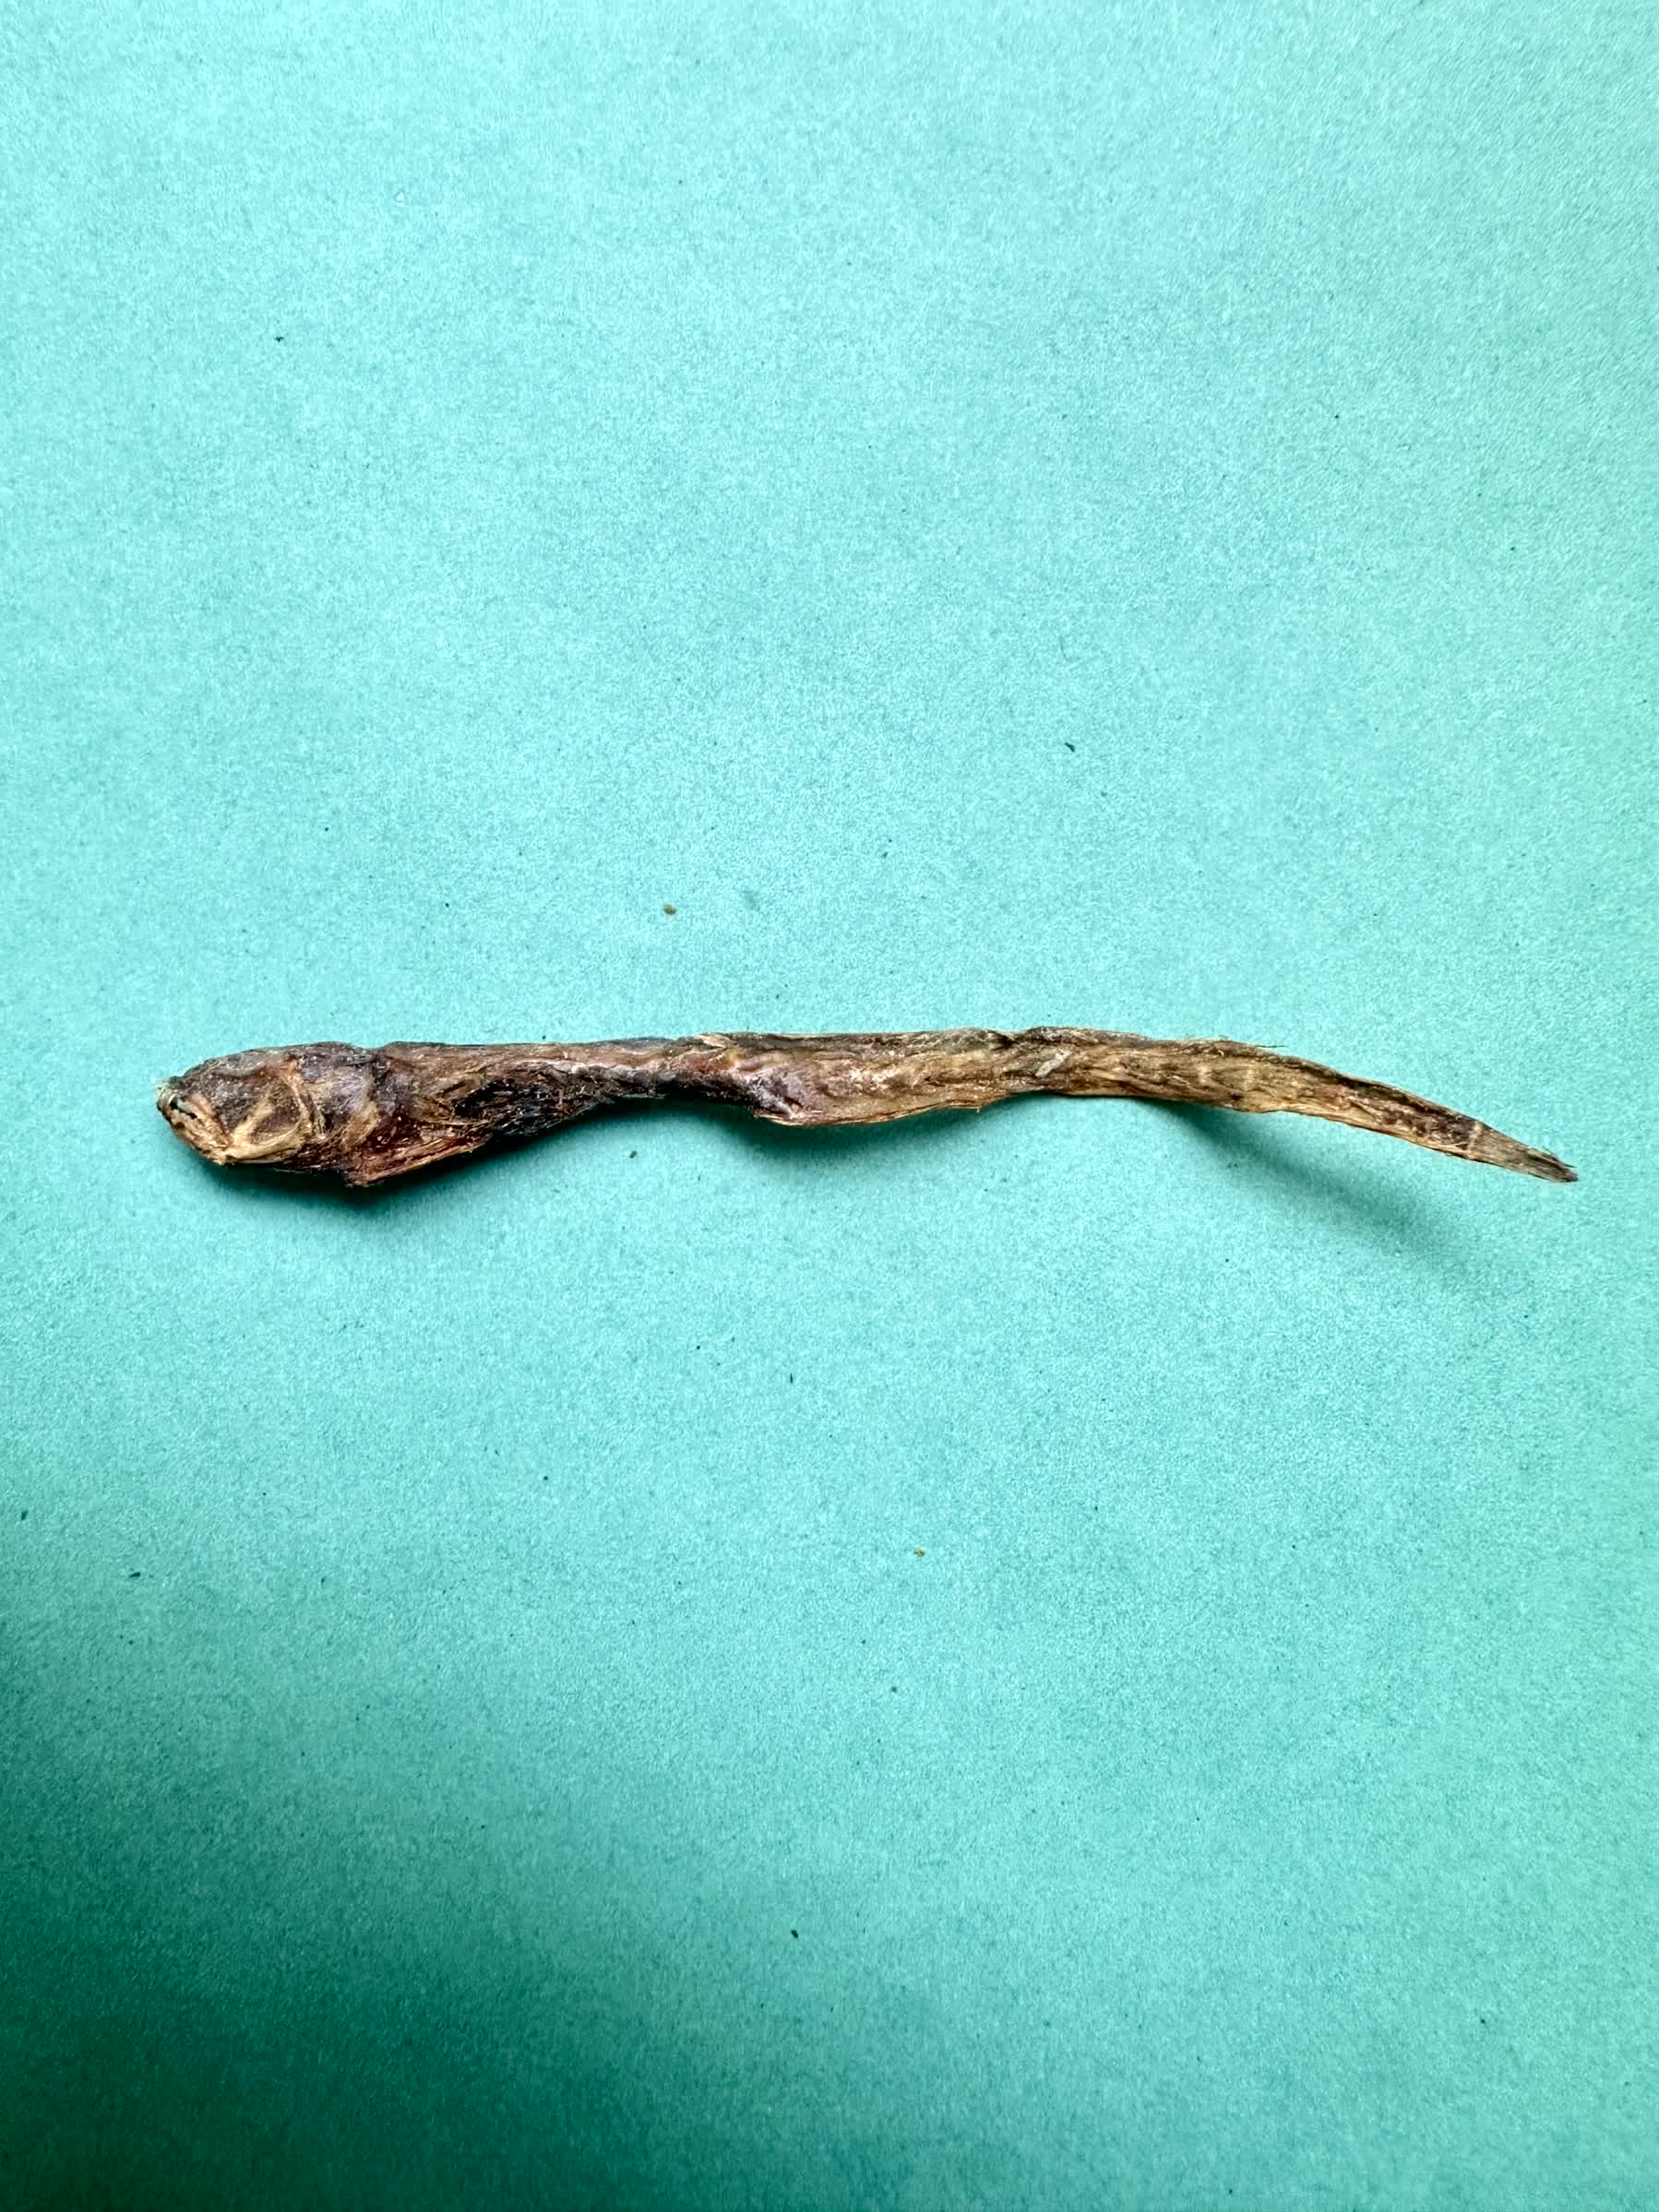
Species: Chewa